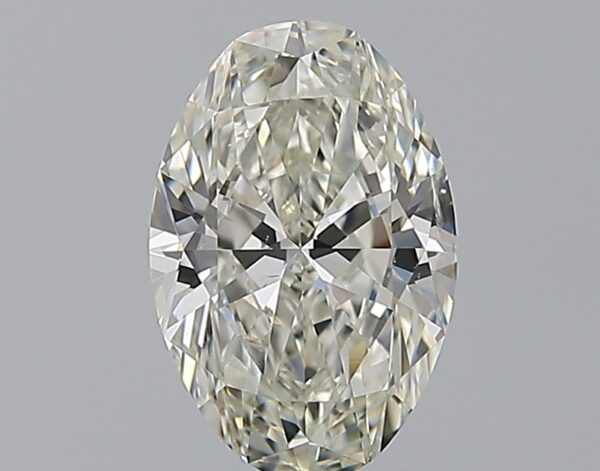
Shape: oval
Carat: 1.51
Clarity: SI2
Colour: J
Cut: EX
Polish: EX
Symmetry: VG
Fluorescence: N
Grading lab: GIA
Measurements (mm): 9.34 x 6.22 x 3.91